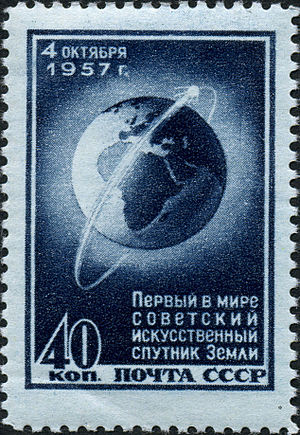
Sputnik 1 / Reaktioner
Sovjetisk 40 kopek frimærke der viser satellitens kredsløb.
Sputnik 1 blev som den første satellit sendt i kredsløb om Jorden d. 4. oktober 1957. Satellittens primære videnskabelige mission var at hjælpe med til at bestemme tætheden af de øverste lag i Jordens atmosfære ved at sende data om dens baneændringer tilbage til Jorden. Satellitten var dog først og fremmest bygget til netop at være den første satellit. Dens primære mission var at demonstrere at det rent faktisk var muligt at sende en satellit i kredsløb og sørge for at Sovjetunionen blev de første til at gøre det.